Afula

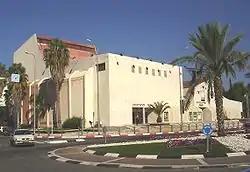
City Auditorium and Art Gallery

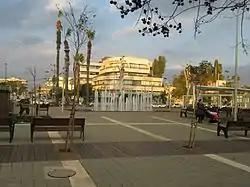
HaAtzmaut Square

According to CBS, there are 24 schools and 8,688 students in the city: 16 elementary schools with a student population of 3,814 and 12 high schools with 4,874 students. 52.3% of 12th grade students were entitled to a matriculation certificate in 2001.